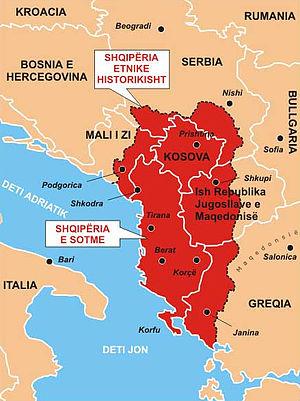
Le terme de Grande Albanie ou d'Albanie ethnique est une référence à un territoire rassemblant l'ensemble des régions considérées par ses partisans comme albanaises, sur des critères linguistiques et historiques, mais ne tenant pas compte des autres populations présentes dans ces zones. Il s'étend donc en dehors des frontières actuelles de la République d'Albanie, et se heurte aux aspirations irrédentistes des pays voisins.